Apollo 9

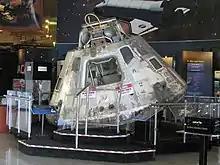
"Gumdrop" at the San Diego Air & Space Museum

Apollo 9 was to remain in space for about ten days to check how the CSM would perform over the period of time required for a lunar mission. Most major events had been scheduled for the first days so that they would be accomplished if the flight needed to be ended early. The remaining days in orbit were to be conducted at a more leisurely pace. With the main goals of the mission accomplished, the hatch window was used for special photography of Earth, using four identical Hasselblad cameras, coupled together and using film sensitive to different parts of the electromagnetic spectrum. Such photography allowed different features of the Earth's surface to appear, for example, tracking of water pollution as it exits mouths of rivers into the sea, and the highlighting of agricultural areas using infrared. The camera system was a prototype, and would pave the way for the Earth Resources Technology Satellite, predecessor to the Landsat series. The photography was successful, as the ample time in orbit meant the crew could wait to allow cloud cover to pass, and would inform Skylab's mission planning.